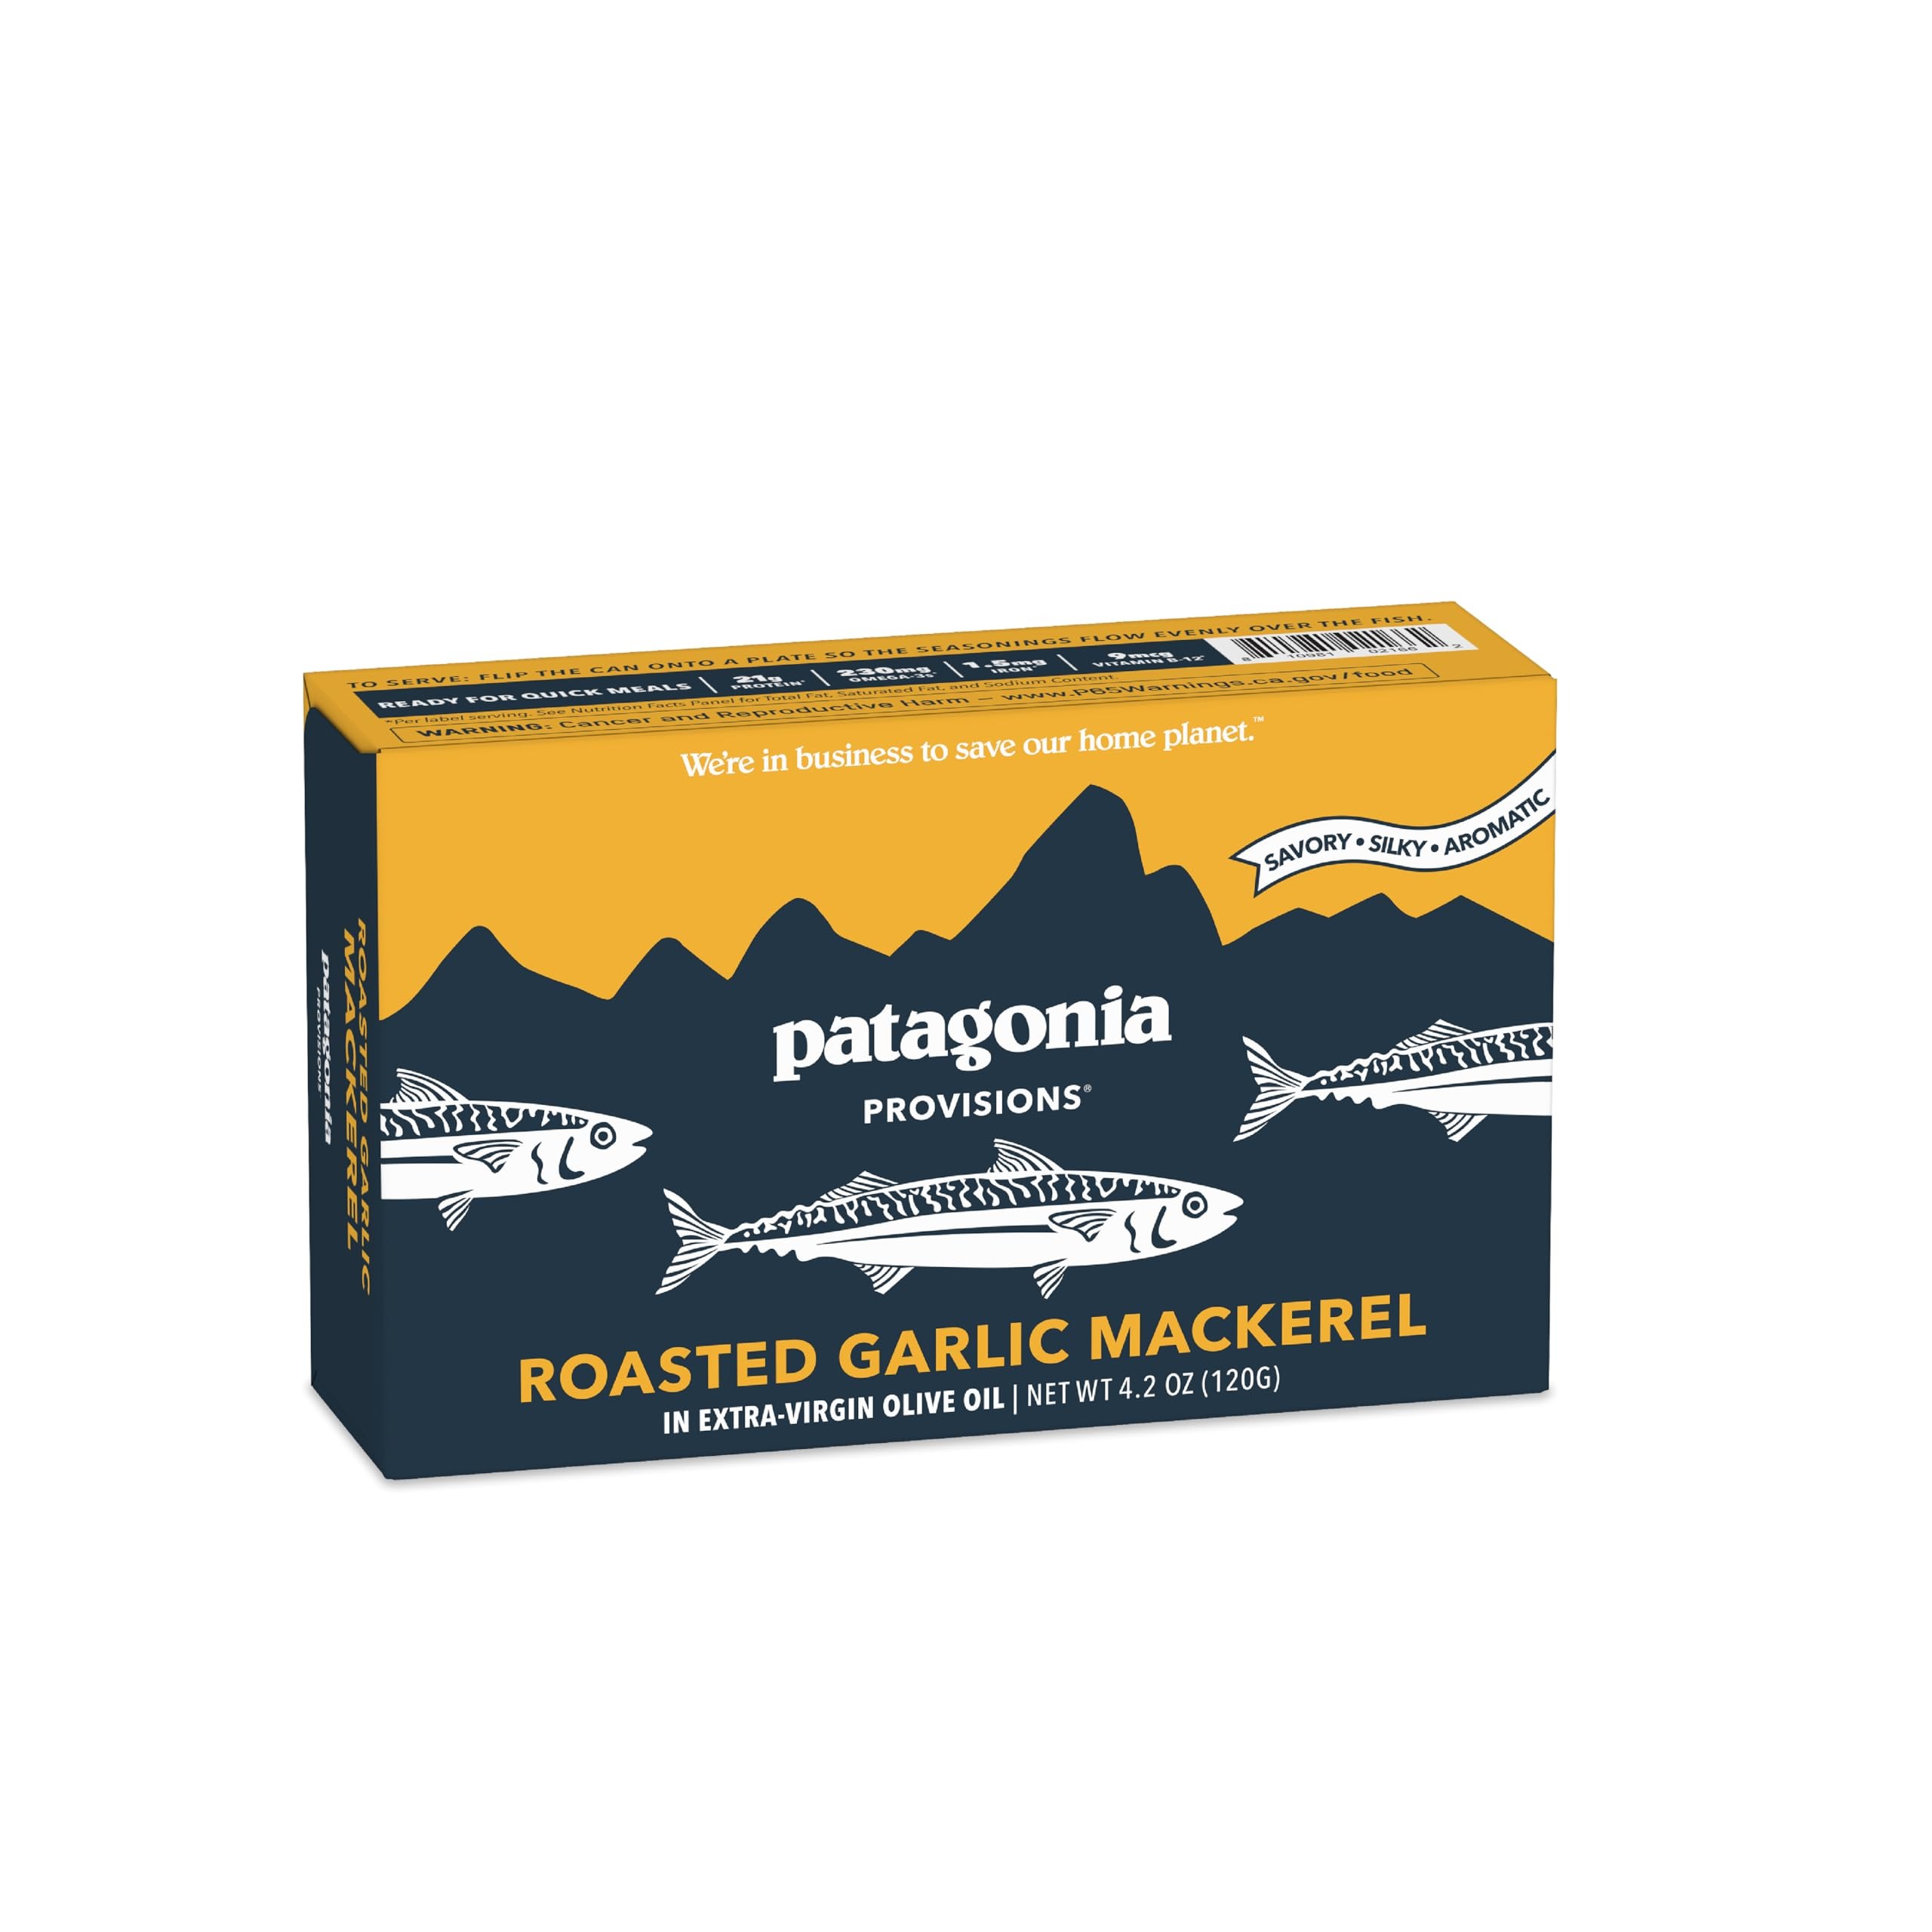
Item Name: Patagonia Provisions Roasted Garlic Wild Mackerel | Responsibly Sourced in Spain | 21g Protein & Gluten Free
Bullet Point 1: Our Wild Atlantic Mackerel is a small fish with the rich flavor and meaty texture of a larger fish. Our Roasted Garlic Mackerel is packed in Organic Extra Virgin Olive Oil and roasted Organic garlic for a subtle flavor that highlights the texture of the fish.
Bullet Point 2: Delicious AND Nutritious: our mackerel is an excellent source of Protein (21g per tin), contain 230mg of Omega-3s, are an excellent source of Vitamin E, Vitamin B-12, and Vitamin K, and a good source of Vitamin D. Our mackerel is a safer and lower impact alternative to Tuna, with lower levels of mercury and heavy metals.
Bullet Point 3: Responsibly harvested: our mackerel is hook-and-line caught in the Bay of Biscay, Spain, from well-managed populations. This prevents bycatch and overharvest, and ensures the texture and quality of the fish is preserved. Hand-packed in 100% recyclable BPA-NI cans by an artisinal family-owned B-corp cannery in Galicia, Spain.
Bullet Point 4: Ready for quick meals: our canned mackerel instantly add protein and flavor to salads, pastas, sandwiches, and more. They're perfect for endless recipes: eat them straight from the can, substitute for tuna in tuna salad, or lightly heat and mix into pasta.
Bullet Point 5: Patagonia Provisions: we're the food division of Patagonia, on a mission to craft the most delicious food that restores the planet. Our responsible seafood is sourced individually from fishing partners we know and trust, using methods that reduce bycatch, target only thriving populations, and reduce fossil fuel use.
Product Description: Meals
Value: 4.2
Unit: Ounce

Price: 6.535